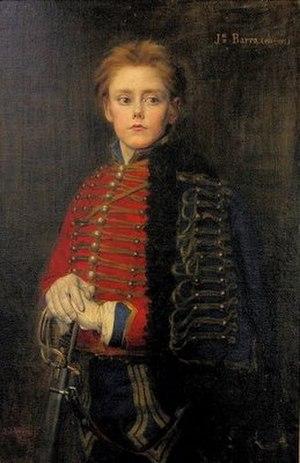
Joseph Bara (1780-1793)